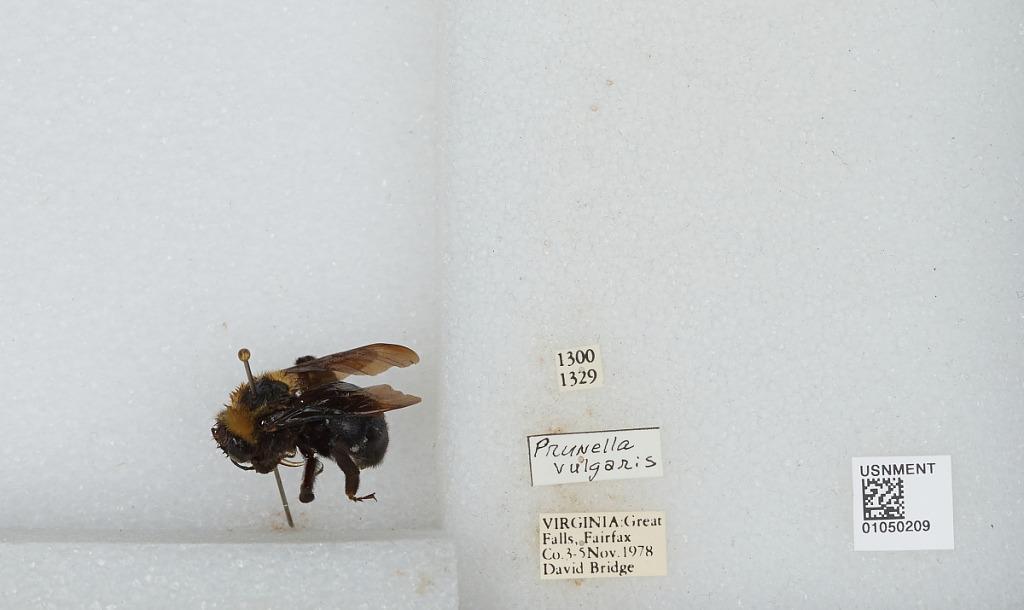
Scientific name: Bombus sp.
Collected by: D. Bridge
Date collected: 1978-11-3
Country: United States
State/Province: Virginia
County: Fairfax
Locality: Great Falls
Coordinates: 38.9969, -77.2547